Red rail

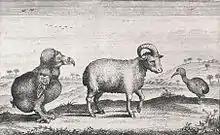
Pieter van den Broecke's 1617 drawing of a dodo, a one-horned goat, and a red rail; after the dodo became extinct, its name may have been transferred to the red rail

To the sailors who visited Mauritius from 1598 and onwards, the fauna was mainly interesting from a culinary standpoint. The dodo was sometimes considered rather unpalatable, but the red rail was a popular gamebird for the Dutch and French settlers. The reports dwell upon the varying ease with which the bird could be caught according to the hunting method and the fact that when roasted it was considered similar to pork. The last detailed account of the red rail was by the German pastor Johann Christian Hoffmann, on Mauritius in the early 1670s, who described a hunt as follows: